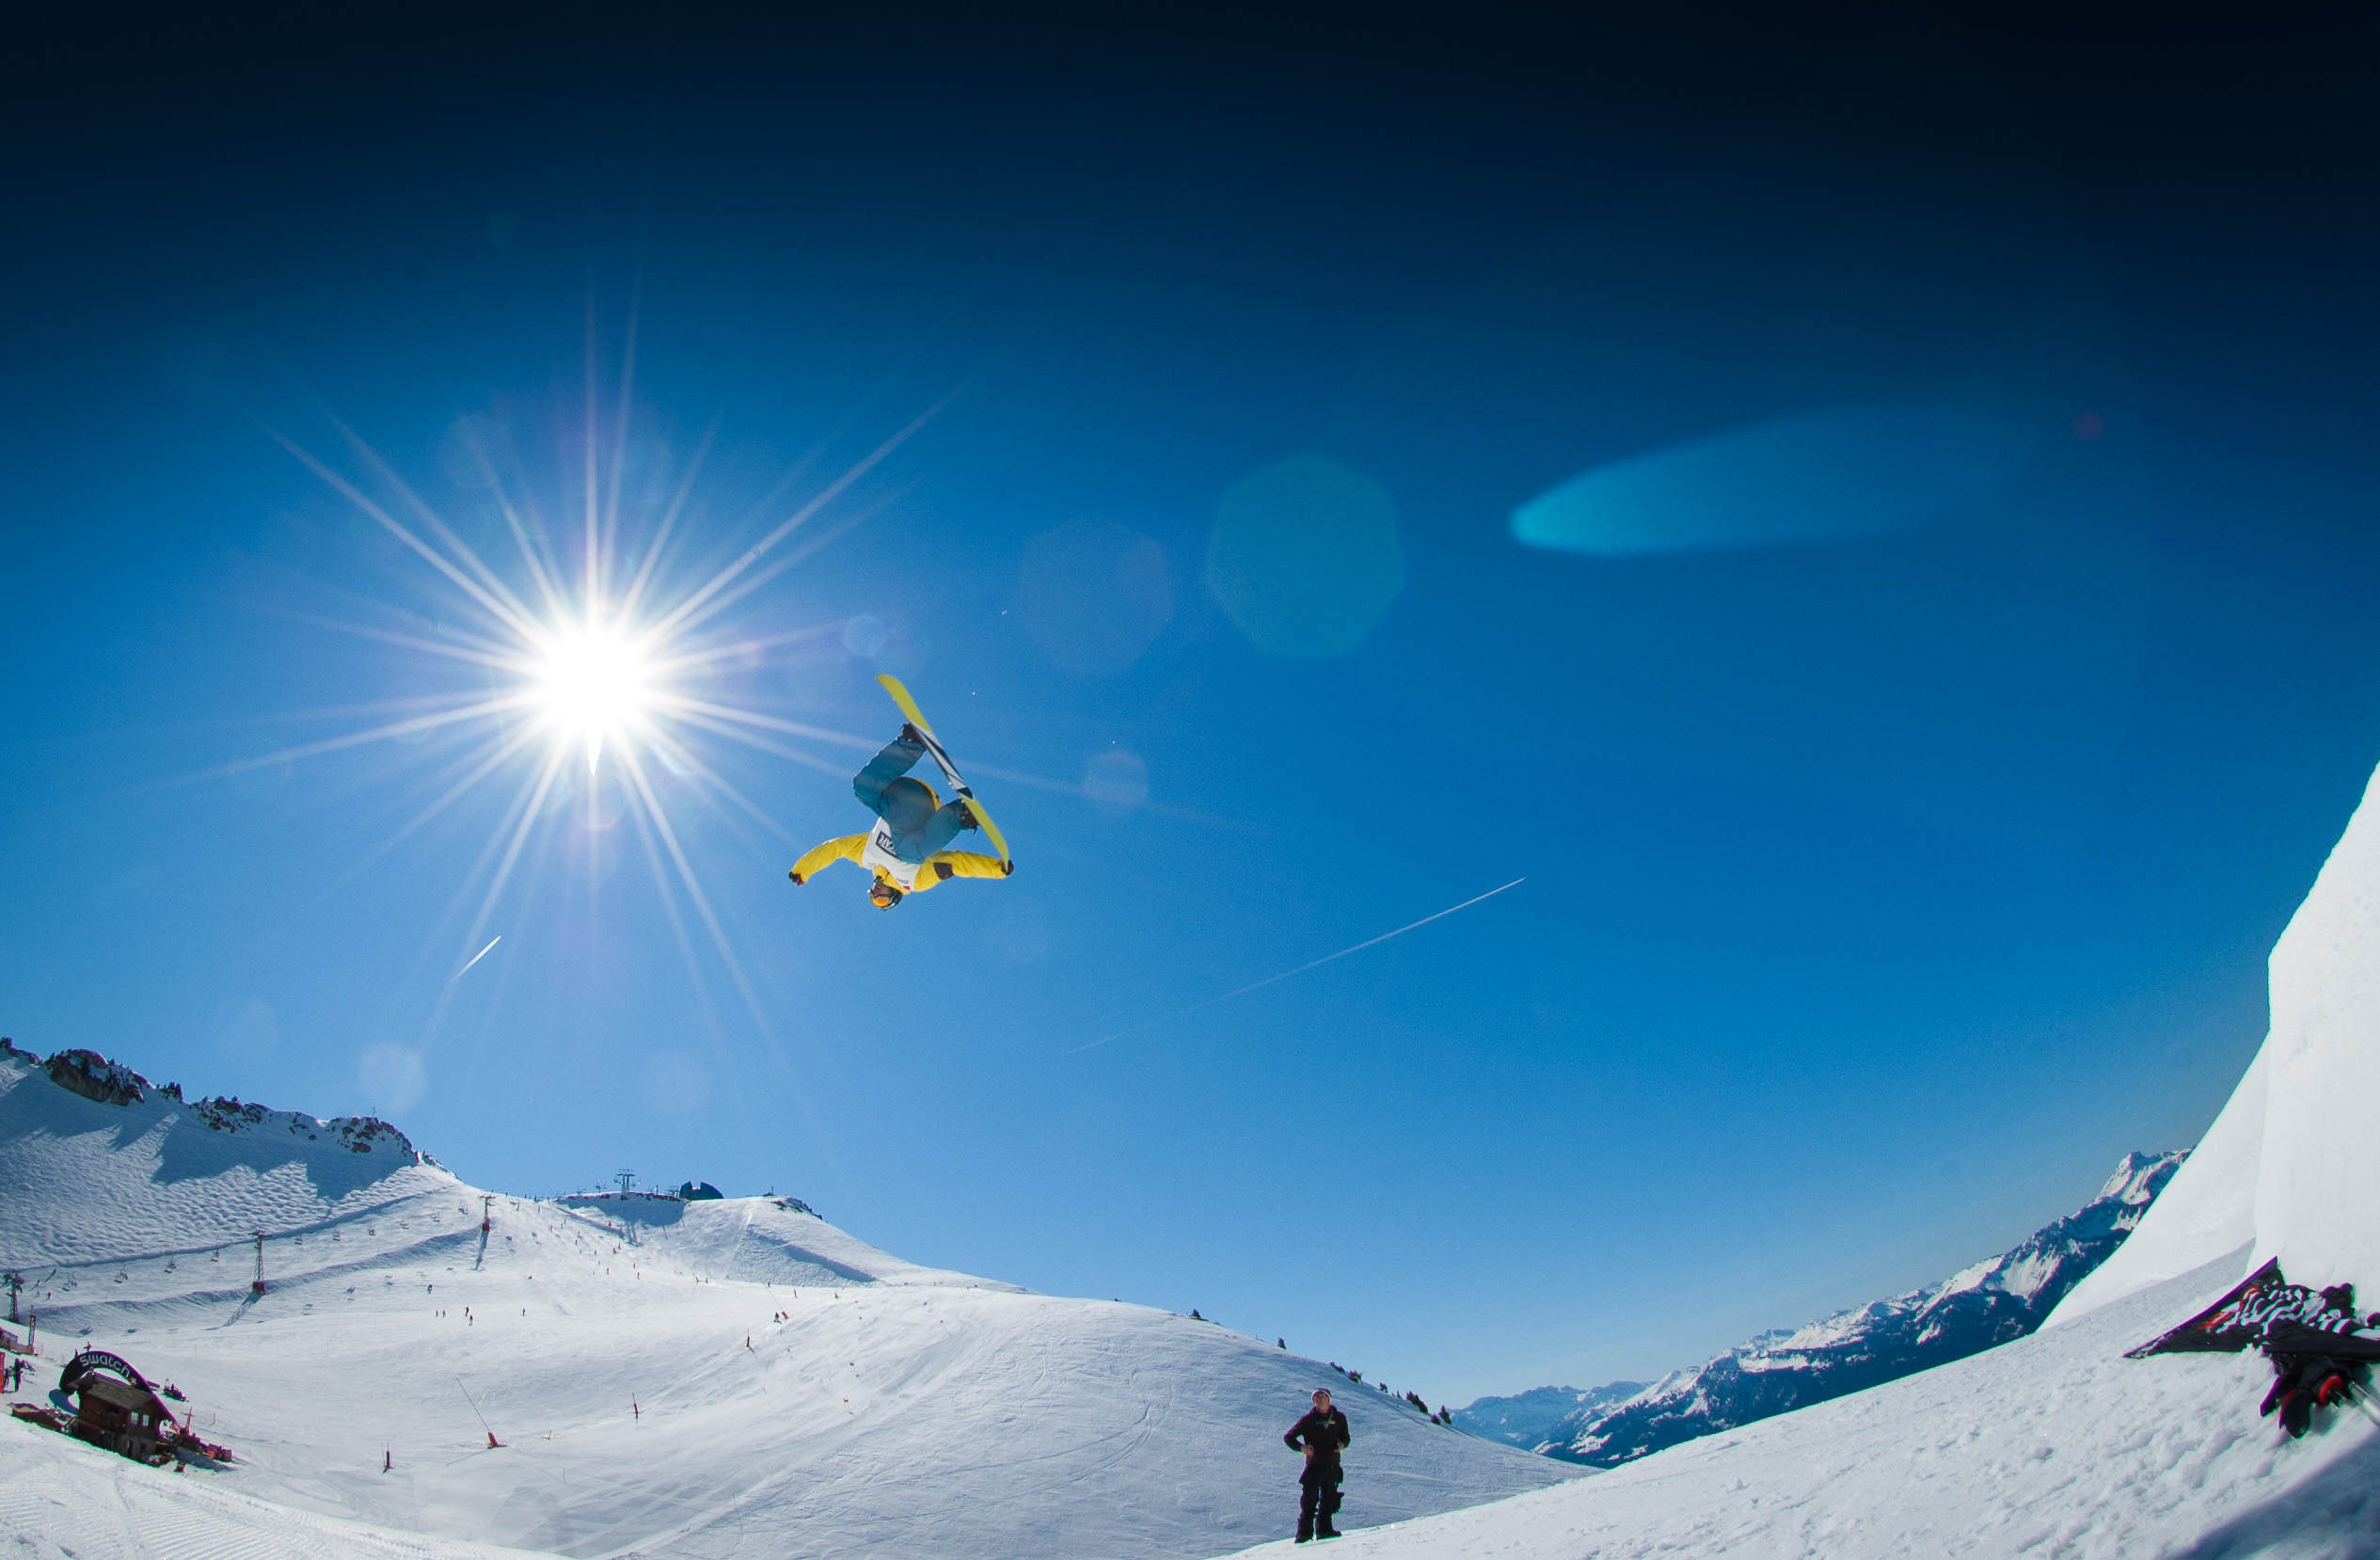
snow, winter, alpine, snowboard, extreme sport, skiing, sports equipment, snowboarder, winter sport, sunny, sports, mountains, alps, downhill, ski, snowboarding, freestyle, piste, ski slope, ski mountaineering, ski equipment, bigair, alpine skiing, geological phenomenon, freestyle skiing